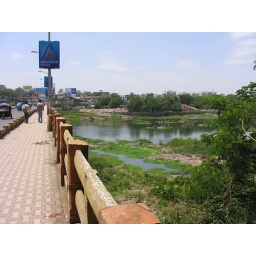
Hard to imagine now, but in the monsoon season the water rises so high as to close this bridge